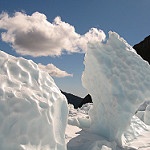
Label: glacier